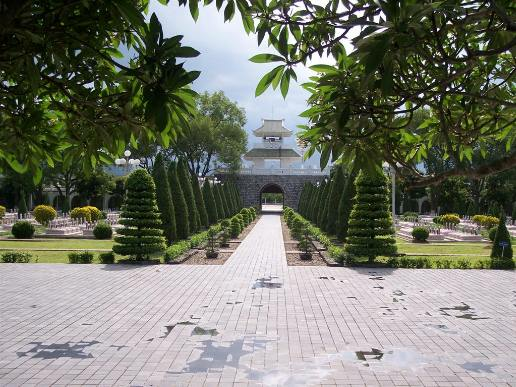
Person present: No